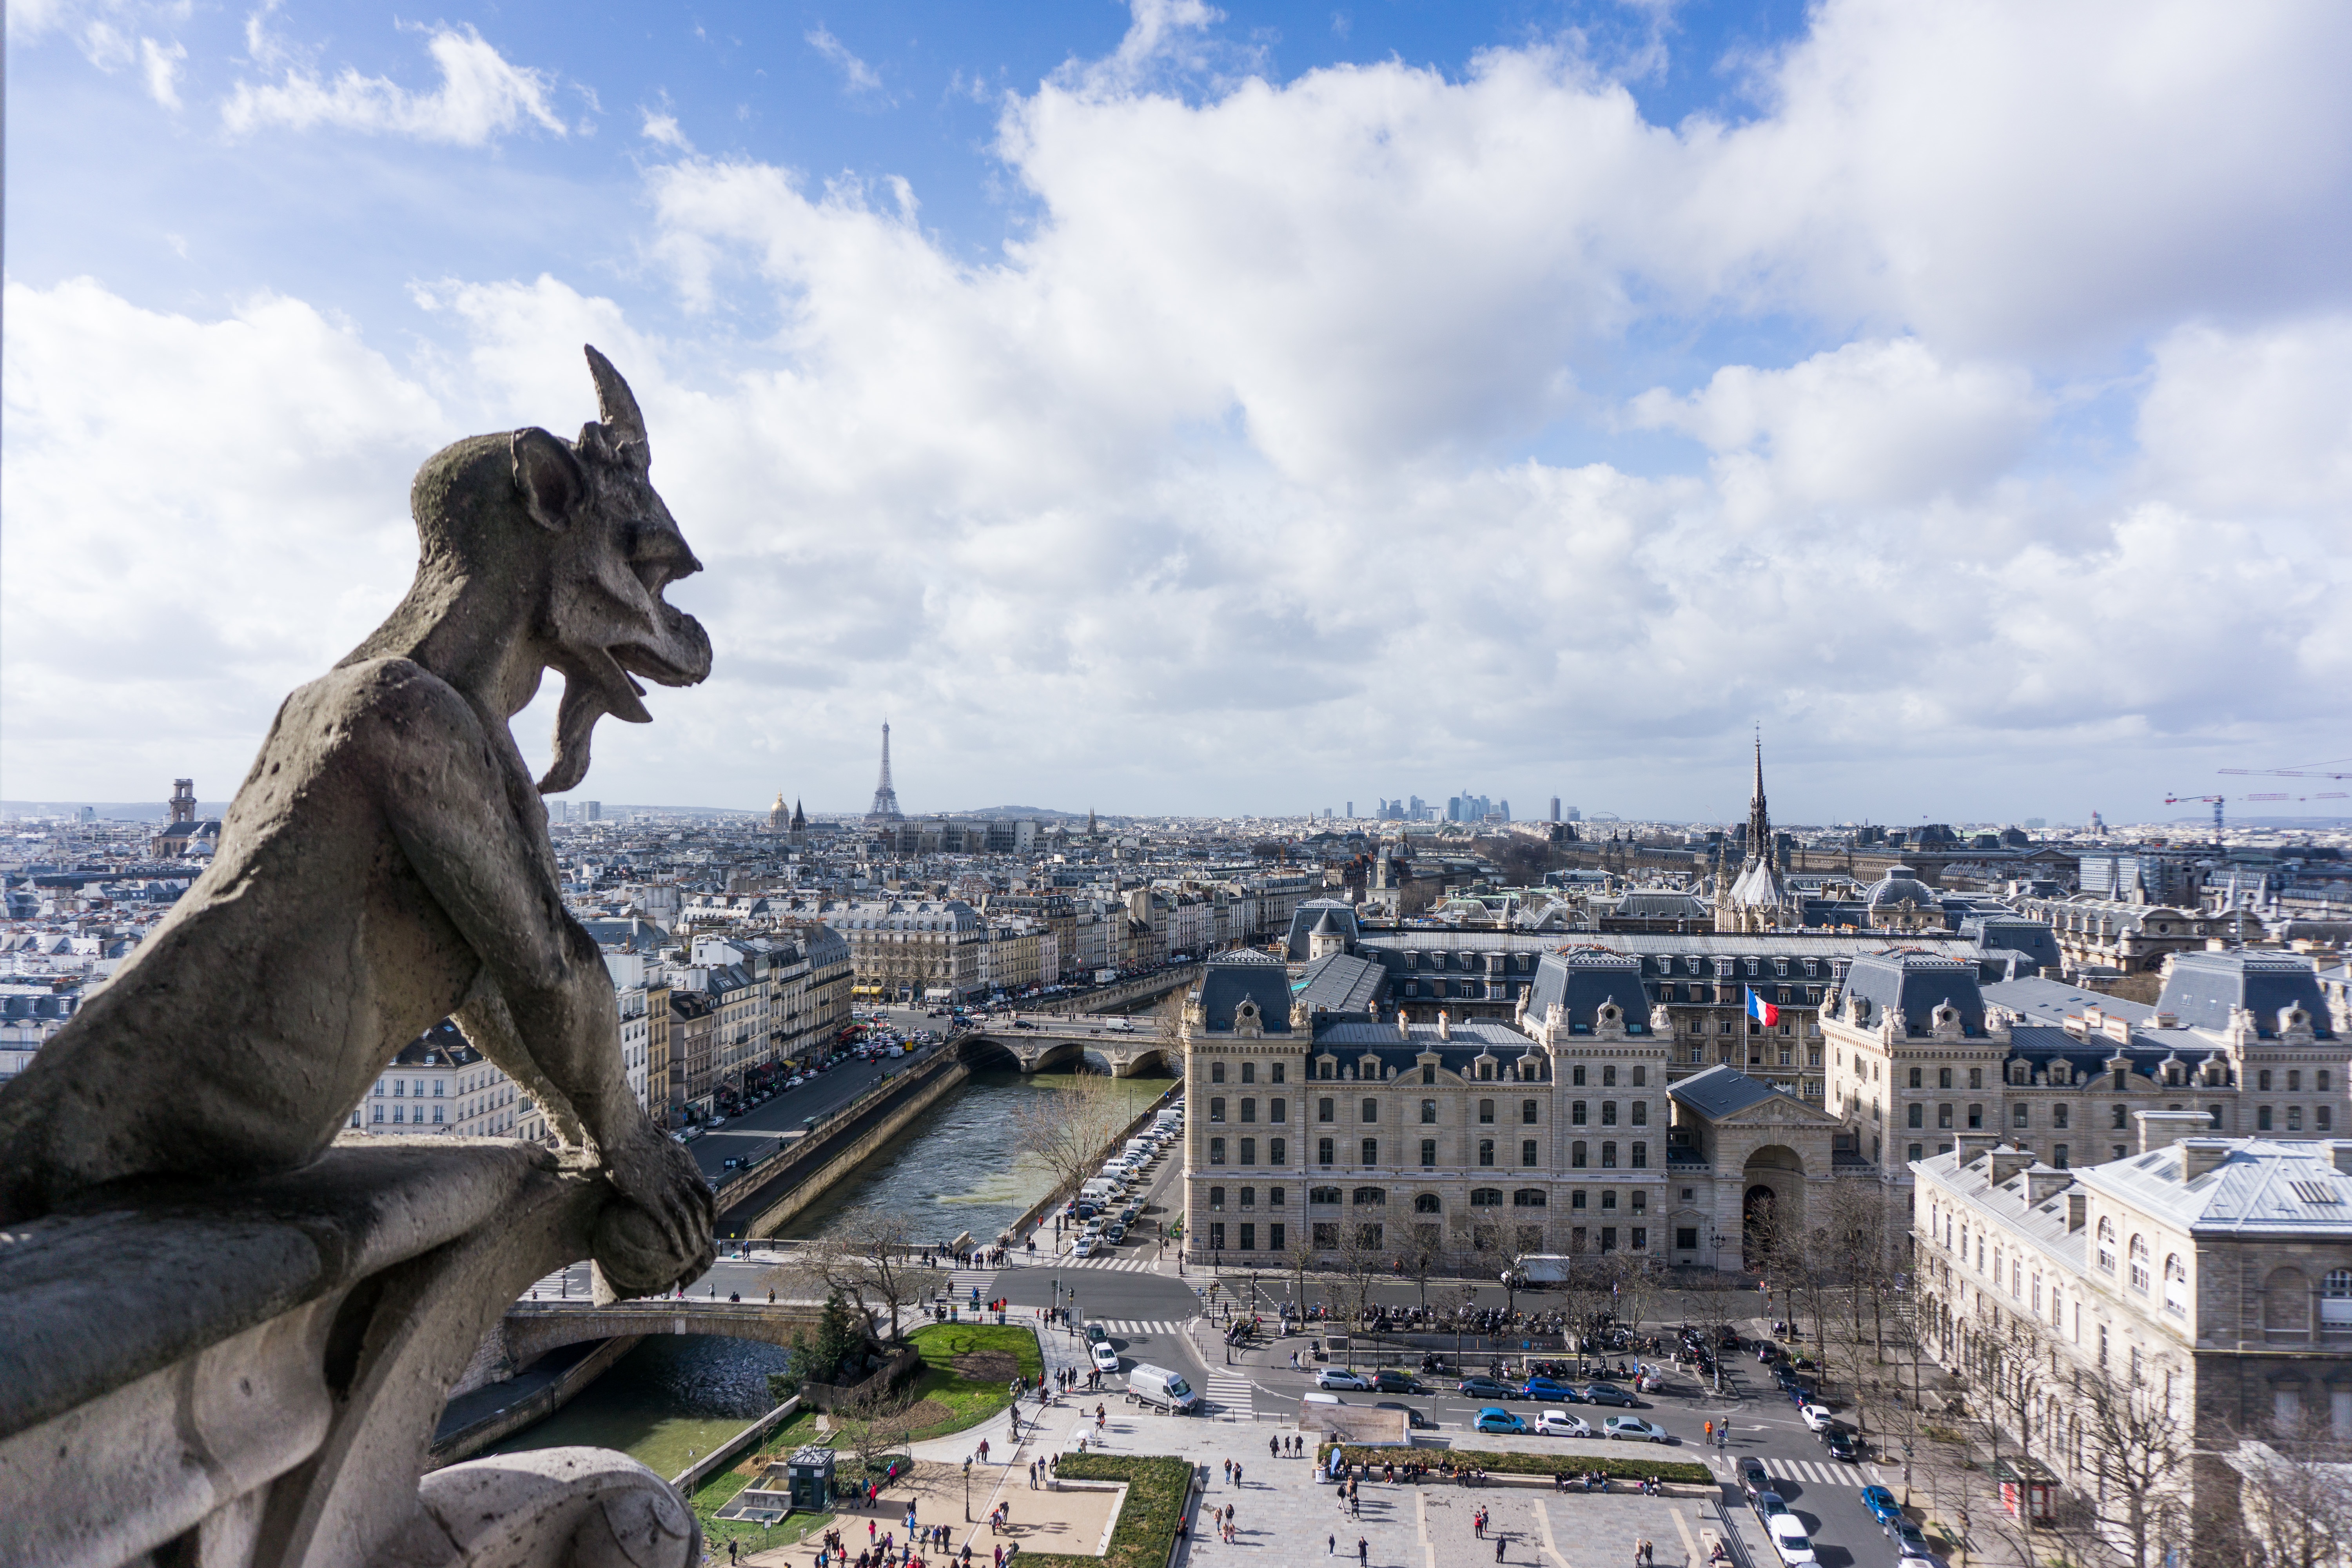
city, monument, cityscape, statue, landmark, tourism, sculpture, town square, metropolis, tours, urban area, ancient history, human settlement